Marcel Riffard

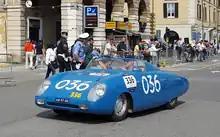
Autobleu 750 Mille Miles

In 1934 Renault debuted their "Vivastella Grand Sport", with a body designed by Riffard. The car was renamed the "Renault Viva Grand Sport" the next year. Riffard applied his experience designing aircraft to the car's body shape. The car debuted at the 1934 Salon de Paris, alongside the Nervastella, and was built by Renault between 1934 and 1939. At , the car is wide enough to seat three people abreast. It is powered by an inline six-cylinder engine displacing , mounted lengthwise at the front.